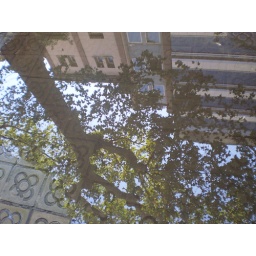
The reflection of a tree in the water